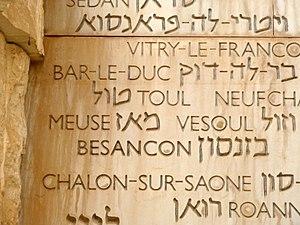
L’histoire des Juifs en Lorraine tient au caractère spécifique de la région qui fut longtemps terre d’Empire. Elle remonte peut-être à l'époque romaine, avec certitude au haut Moyen Âge : la présence de Juifs est attestée à Metz au IXᵉ siècle. Vers 960 naît dans cette ville le rabbin Guershom ben Yehouda, dit le « luminaire de l’exil ». L’édit de 1394 ordonnant l’expulsion des Juifs du royaume de France n'y est pas applicable, puisque la Lorraine fait partie du Saint-Empire. Avec les Juifs comtadins, la communauté des Juifs lorrains, peut-être moins connue, moins illustre ou bénéficiant d’un patronage moins prestigieux, constitue le creuset, la matrice des communautés qui feront l’histoire des Juifs en France, quand la présence des Juifs sera tolérée, permise puis légale sur la terre française.